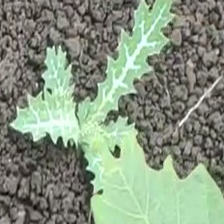
Weed species: Bilayat_(Mexicana_Argemone)